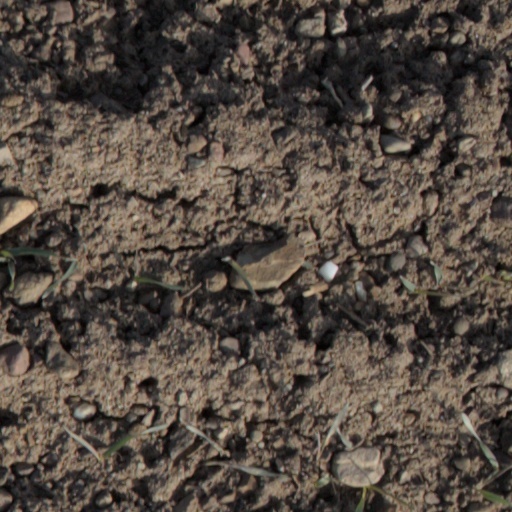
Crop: wheat